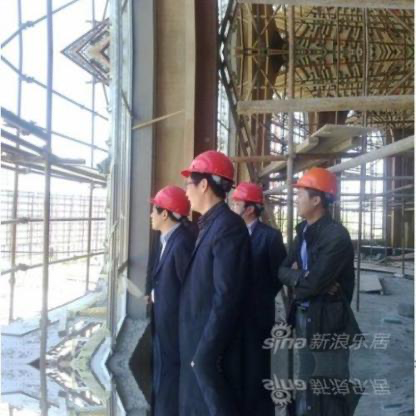
Objects in the image:
label: helmet
label: helmet
label: helmet
label: helmet